Ardtornish

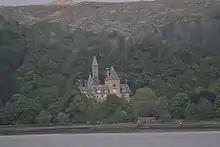
Ardtornish House from Lochaline

Smith's holdings now ran to and employed a staff of thirty. He embarked on the construction of a substantial mansion house with a high clock tower, designed by Alexander Ross of Inverness, which was completed in 1866. However, Octavius did not enjoy his new summer home for long as he died in London in February 1871. Nor did his house long survive him. His son Valentine, who had inherited the estate and the distilling business, knocked it down and built a much larger version in 1884. Only the clock tower from the original remains.